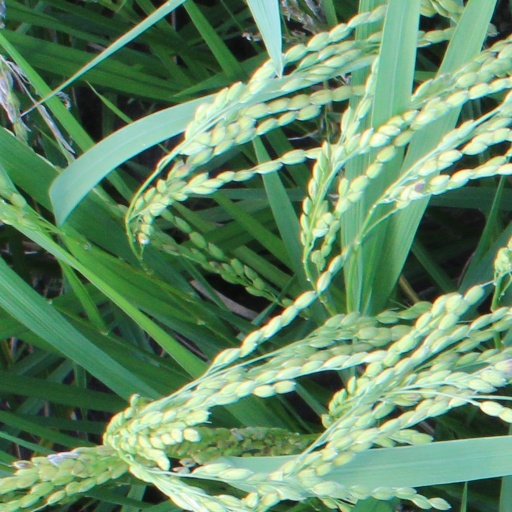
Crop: rice